Premiership of Theresa May

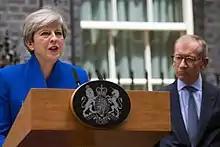
May giving her first statement upon returning to 10 Downing Street following the 2017 general election

May attended the annual Munich Security Conference from 16 to 17 February 2018 where she urged European allies to agree to a new security treaty. Whilst in Germany she also held a meeting with Angela Merkel in Berlin.